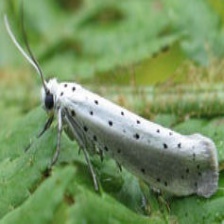
Species: BIRD CHERRY ERMINE MOTH